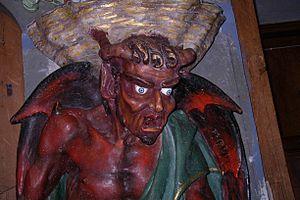
Rennes-le-Château est une commune française située dans le département de l'Aude en région Occitanie.